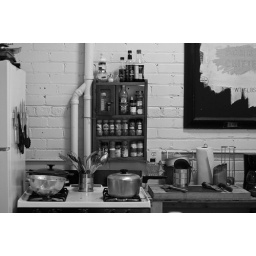
domesticity in black &amp;amp; white